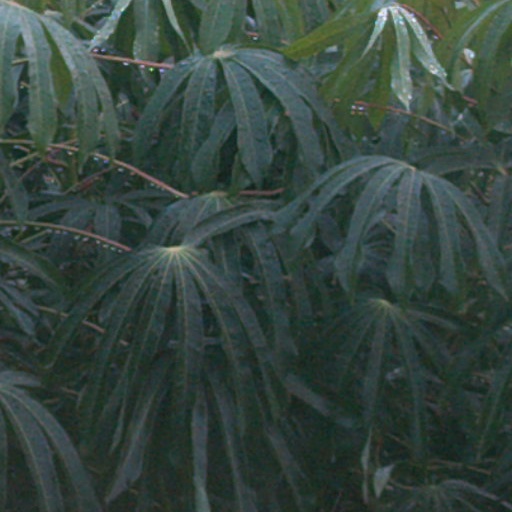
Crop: cassava